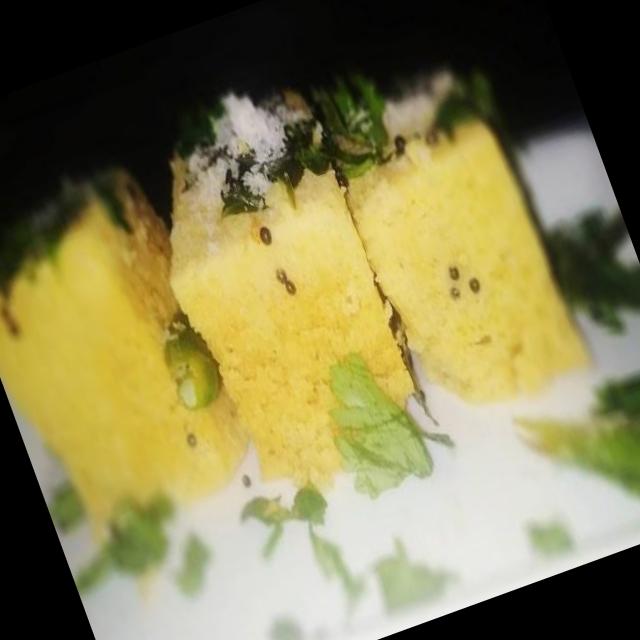
Dish: dhokla